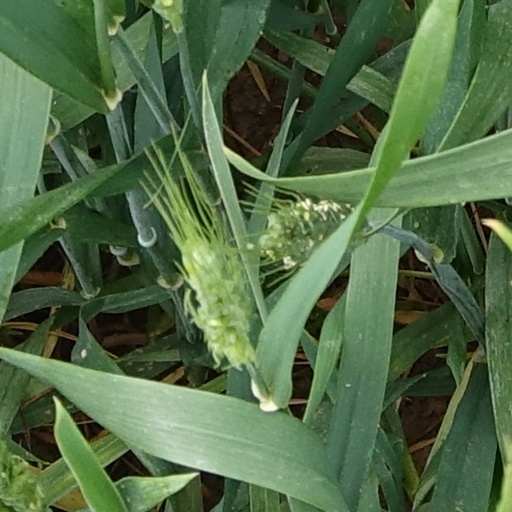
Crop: wheat